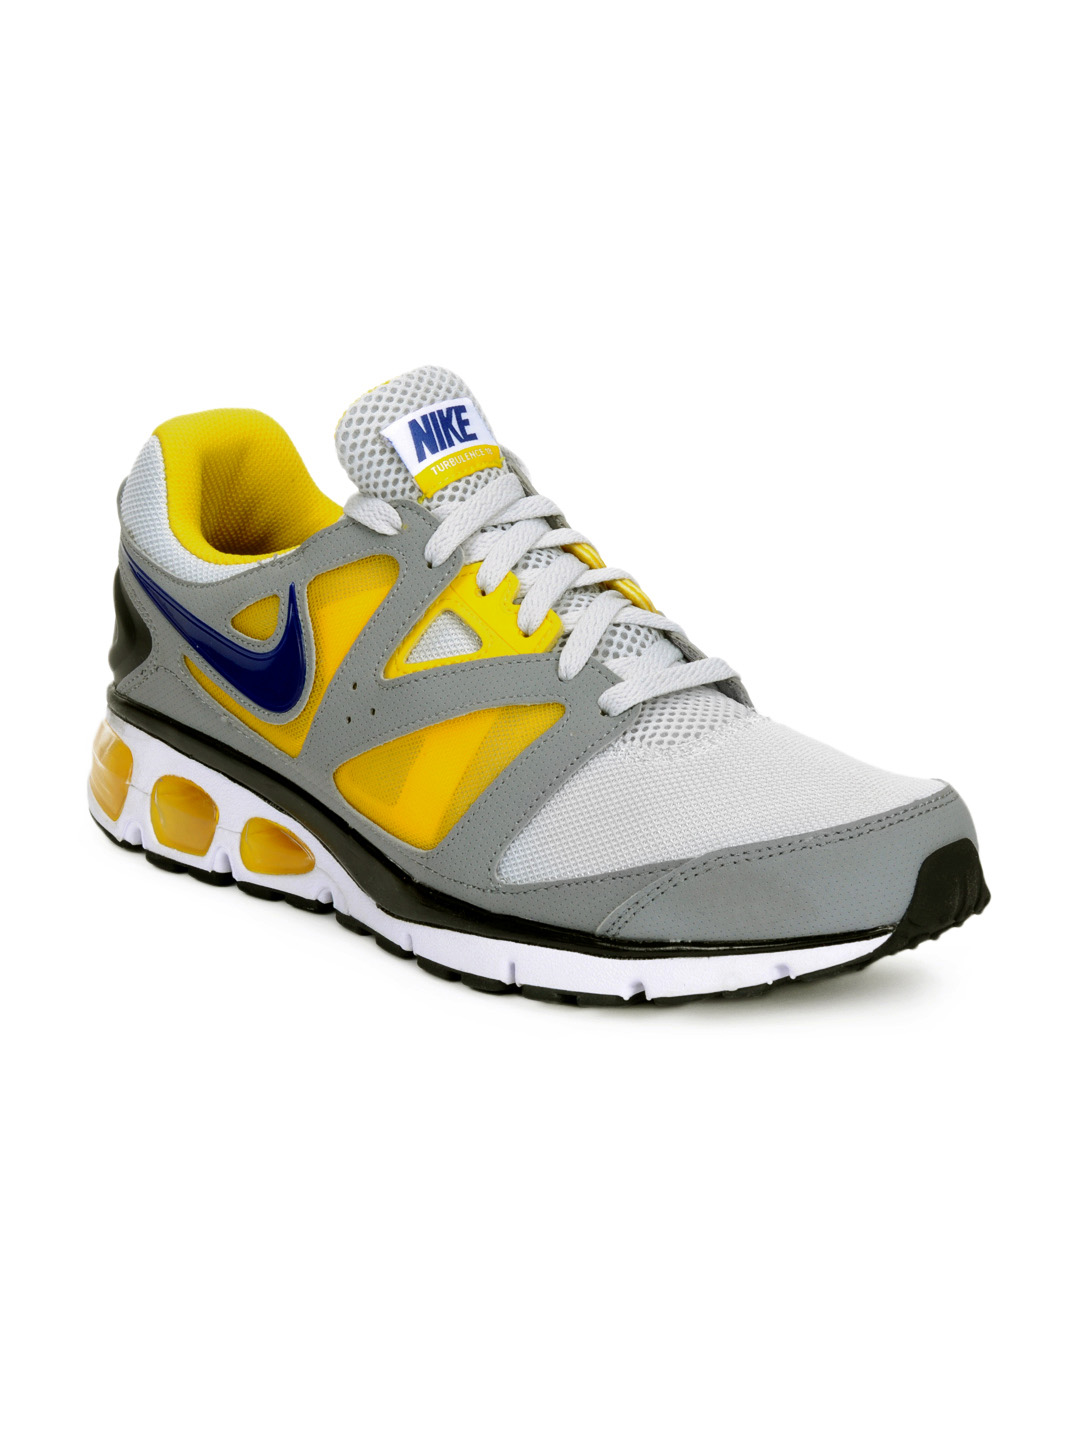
Nike Men Air Max Turbulence+ 18 Grey Sports Shoes
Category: Footwear / Shoes / Sports Shoes
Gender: Men
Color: Blue
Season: Summer 2012
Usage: Sports